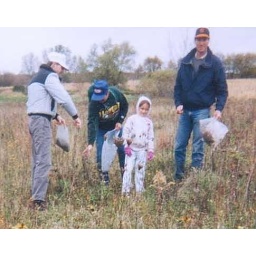
Picking grass seeds, etc. Out in open field at Harvard, Illinois, October, 1995